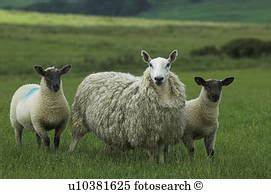
Label: sheep